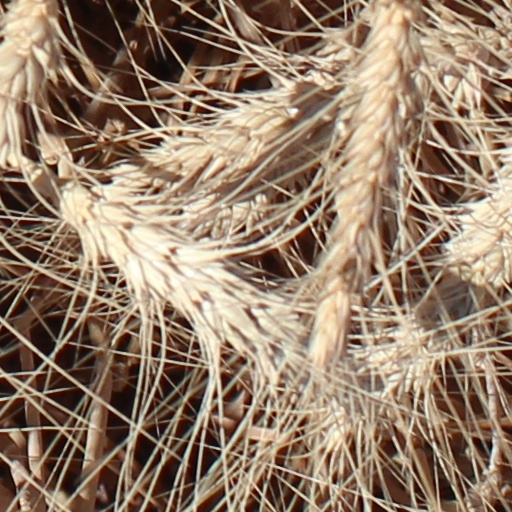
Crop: wheat